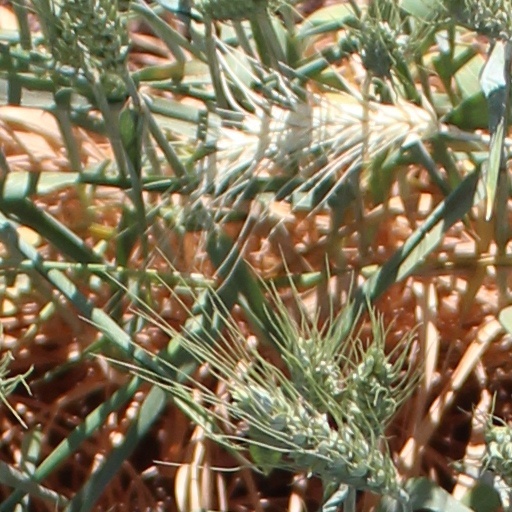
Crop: wheat